Kipper

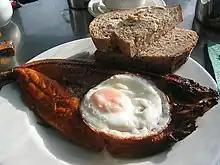
Kippers for breakfast in England

"Cold-smoked" fish that have not been salted for preservation must be cooked before being eaten safely (they can be boiled, fried, grilled, jugged or roasted, for instance). In general, oily fish are preferred for smoking as the heat is evenly dispersed by the oil, and the flesh resists flaking apart like drier species.